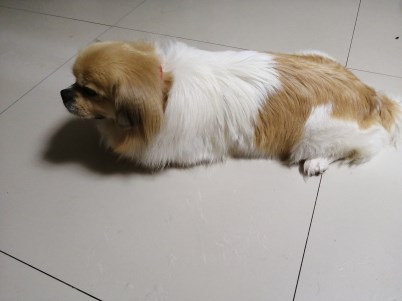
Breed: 480-n000125-Pekinese